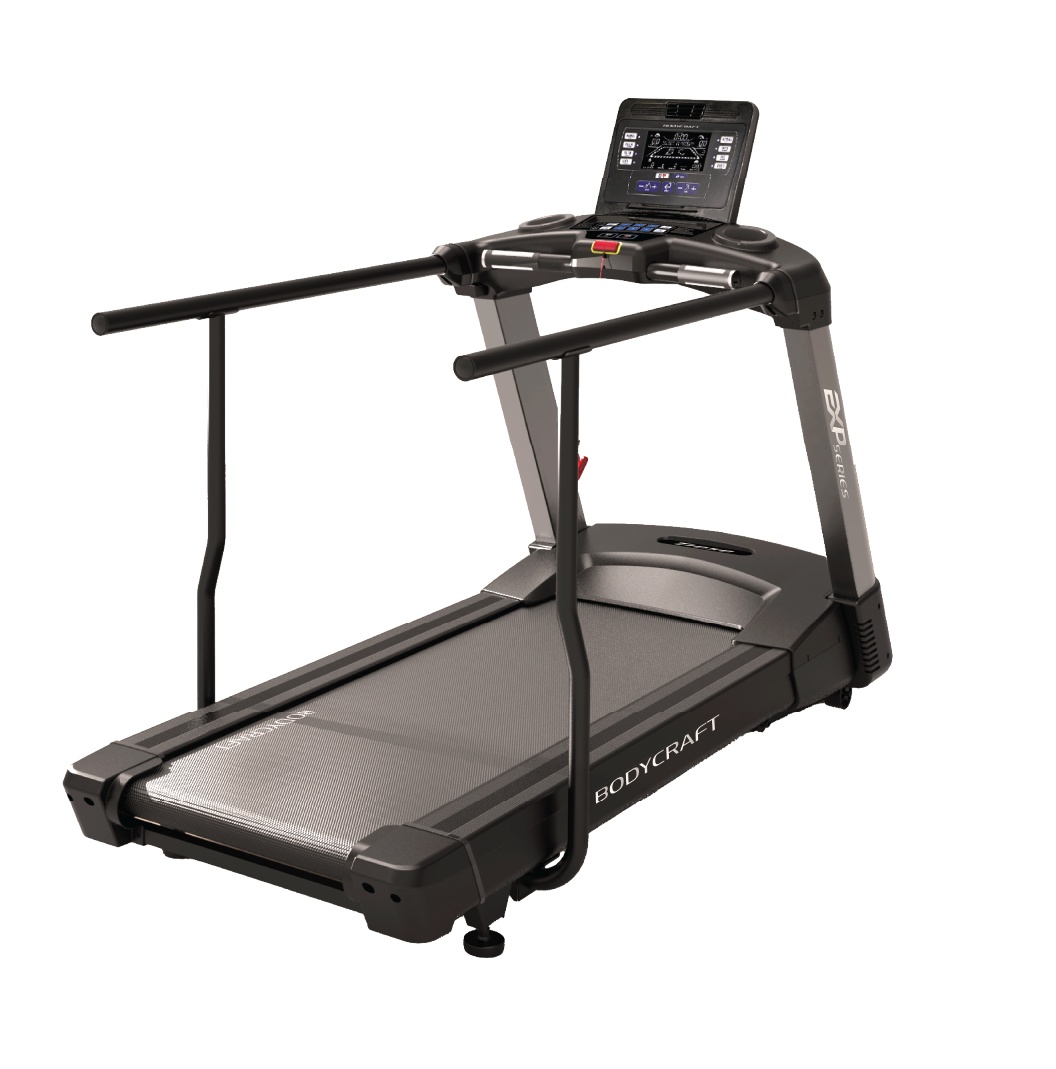
BodyCraft T1050 Extended Handrails
Brand: BodyCraft
Category: Sporting Goods > Fitness & General Exercise Equipment > Cardio > Cardio Machine Accessories & Parts > Treadmill Accessories & Parts > Treadmill Rails